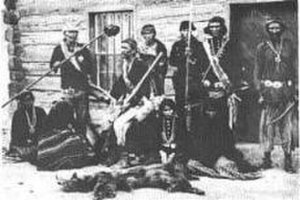
Navajo
Navajo jægere udenfor Sam Day's Trading Post i 1887.
Navajo eller Dené/Dineh er en indianerstamme i det nordøstlige Arizona, USA, hvis sprog tilhører den athabaskiske sprogfamilie. Deres sprog hedder Dené bizaad.